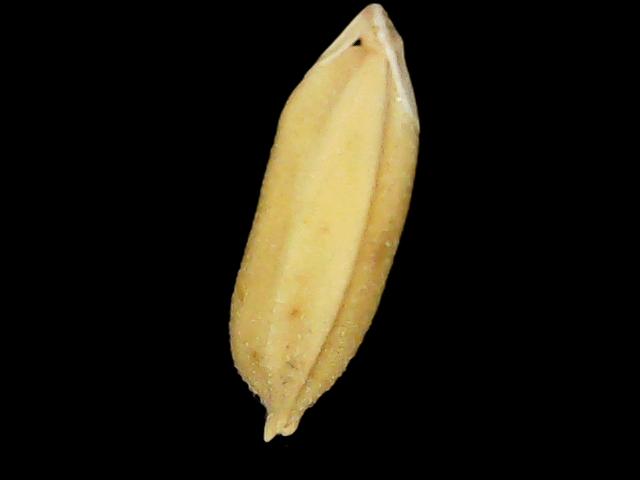
Rice variety: Binadhan24